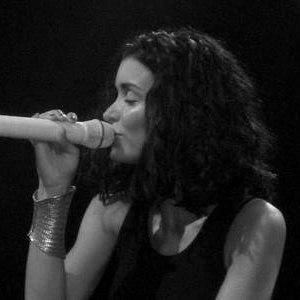
Jenifer est l’interprète de 8 albums studio et d'un album live. Elle a publié 27 singles, parmi lesquels 12 sont parvenus à se classer dans le top 10 en France.
Jenifer, de son vrai nom Jenifer Bartoli, née le 15 novembre 1982 à Nice, est une chanteuse et actrice française.